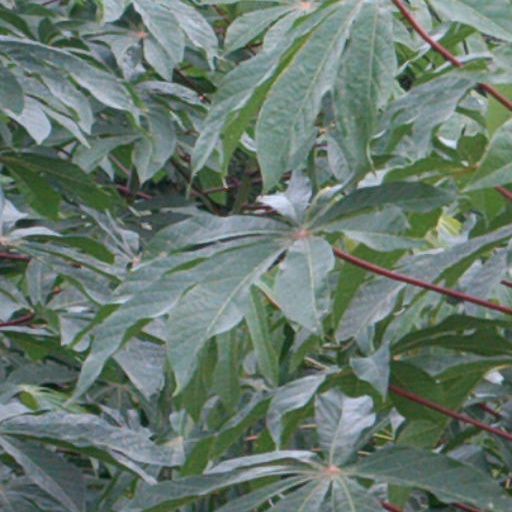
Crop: cassava